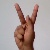
The image shows a hand gesture representing the letter 'K' in Indian Sign Language.